Peter Johnson Gulick

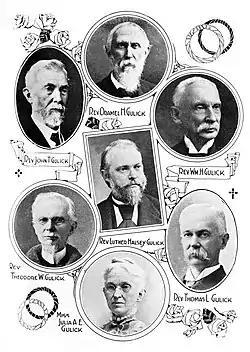
The seven surviving children all became missionaries

She, Orramel, John, and Sidney are buried in the Mission House cemetery at Kawaiahaʻo Church. Since Julia had not yet been born when her brother Luther Halsey Gulick left for the United States in 1840, the family never was all together in the same place at one time.